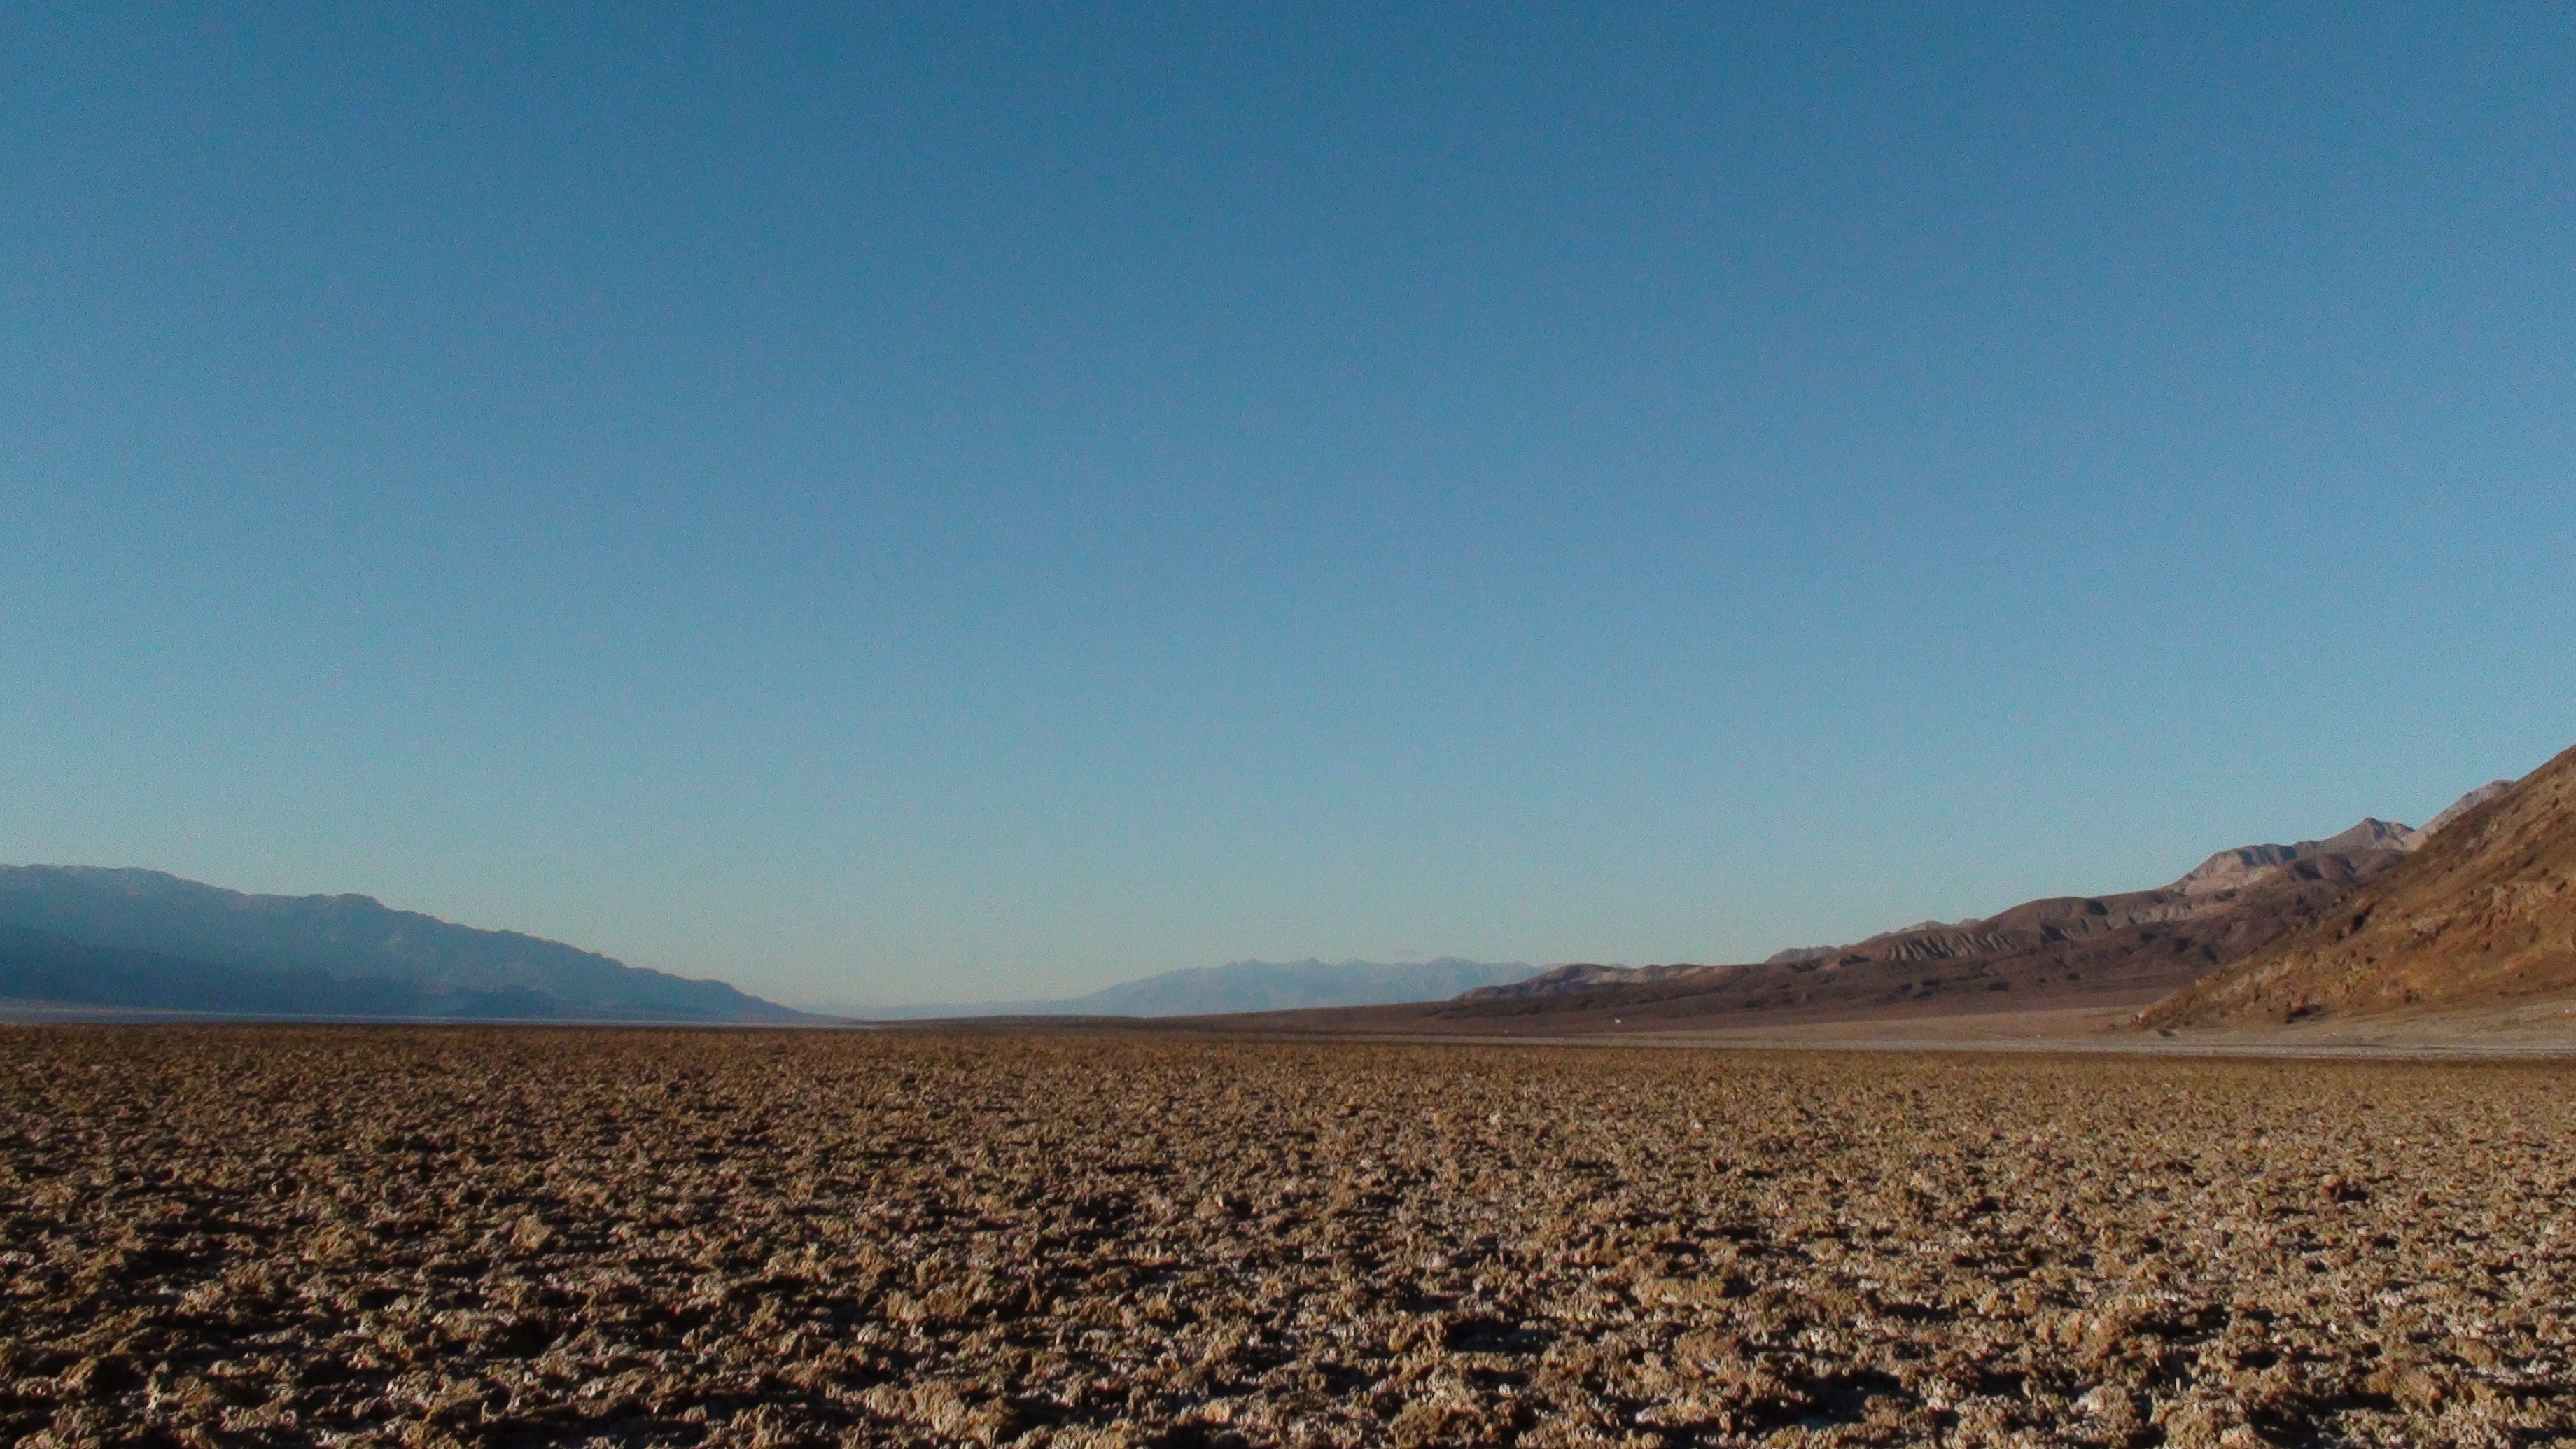
landscape, nature, outdoor, sand, horizon, wilderness, mountain, sky, field, prairie, hill, desert, lake, valley, land, panorama, dry, wild, environment, scenic, natural, scenery, soil, salt, agriculture, plain, grassland, plateau, nevada, habitat, ecosystem, sahara, wadi, salt lake, steppe, death valley, landform, erg, natural environment, geographical feature, aeolian landform